Bagmati Province

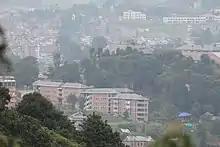
Kathmandu University

There are various education levels in Bagmati Province. They are: Primary Level (31%), Lower Secondary Level (18%), Secondary Level (11%), SLC (12%), Intermediate Level (11%), Beginner (3%), Non-formal (5%), Graduate (6%), Postgraduate and above (2%).